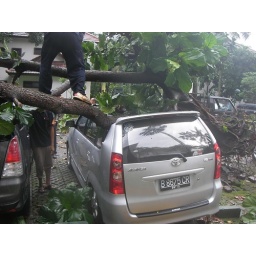
My car after a storm. The tree and the car wanted to be in the same place at the same time